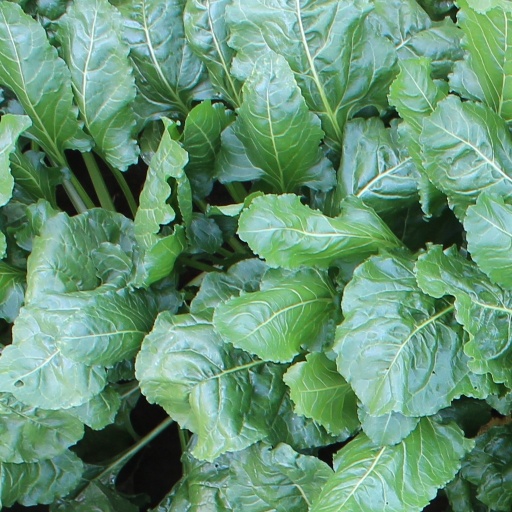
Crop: sugar beet